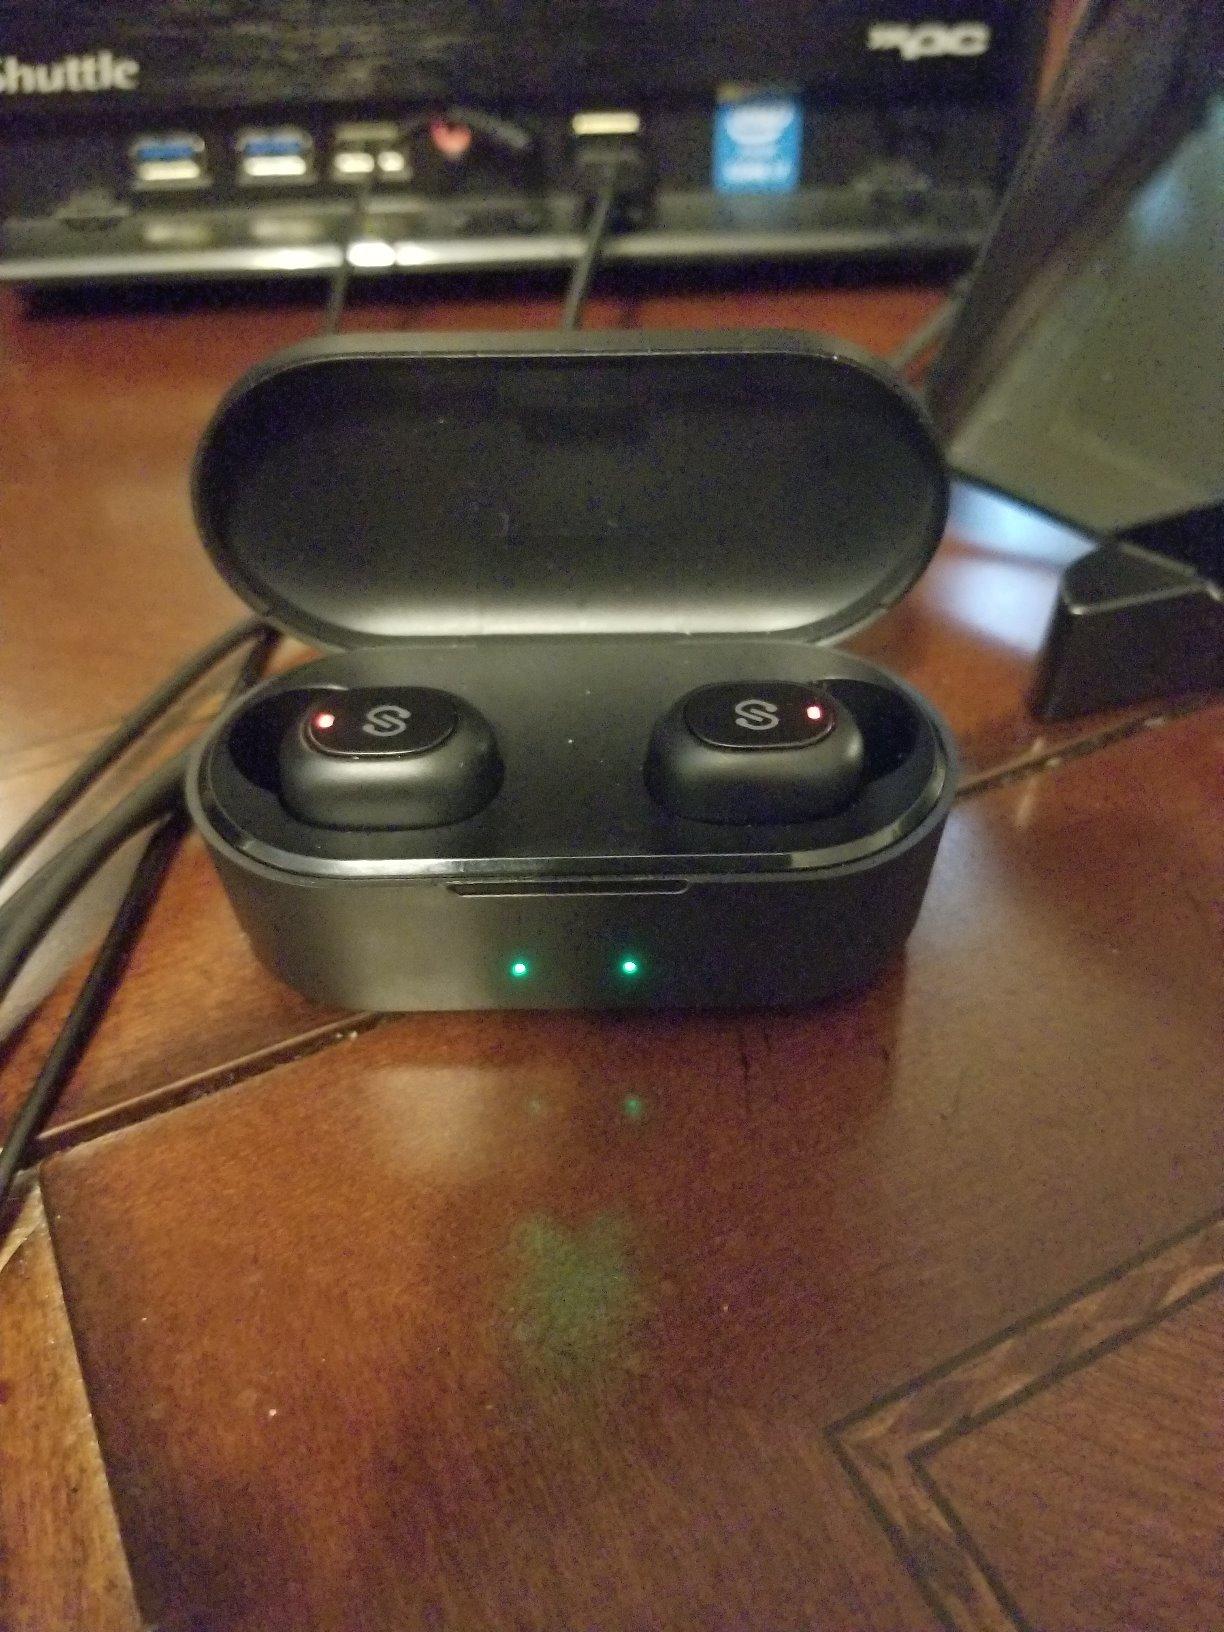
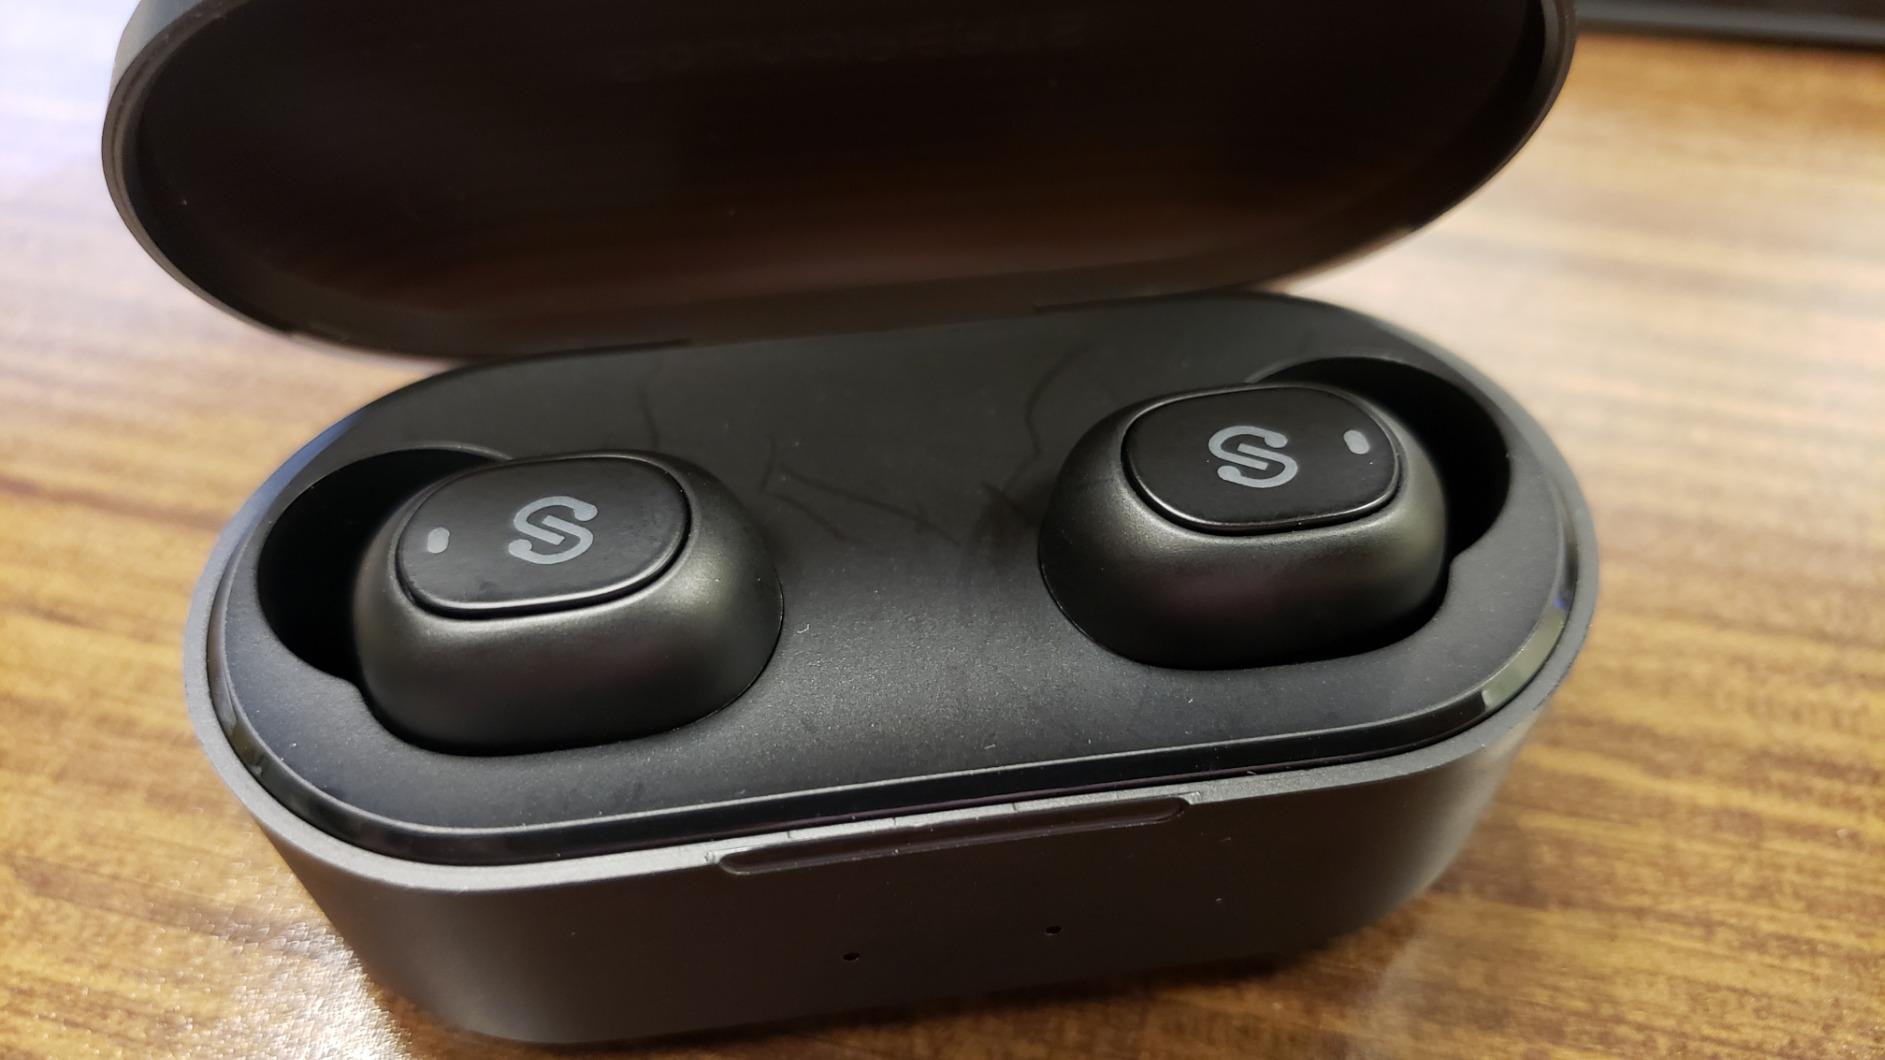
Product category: earbuds
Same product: yes